Grapplers Quest

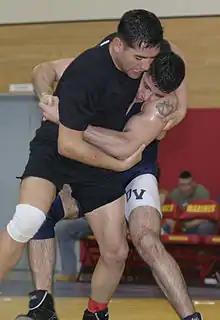
Example of no-gi grappling competition

Grapplers Quest uses a scoring system similar to that used by the ADCC Submission Fighting World Championship. Unlike the ADCC however, there is a use of advantage points to determine the winner of a match rather than force a judges' decision. Also unlike the ADCC, Grapplers Quest restricts the use of certain leg lock techniques to particular divisions.